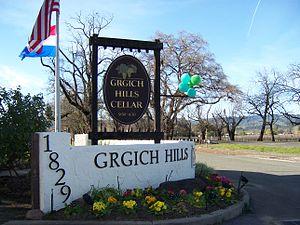
Le syndicat des vignerons d'East Bay, est une association de vinificateurs de Californie ne possédant pas de vignoble, qui achète des raisins pour les vinifier en ville. Ils font partie du mouvement Urban winery qu'ils ont initié à la fin des années 1970 et qui couvre actuellement la côte Est et Ouest des États-Unis. Leur objectif est de prendre des parts de marché sur les producteurs de la Napa Valley Vintners Association, leur concurant de North Bay.